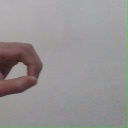
अक्षर: औ